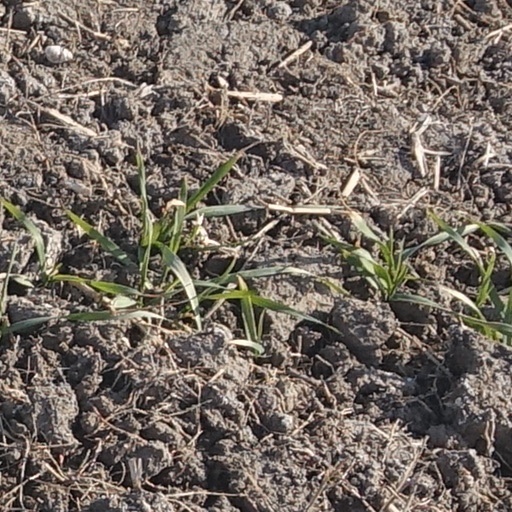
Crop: wheat